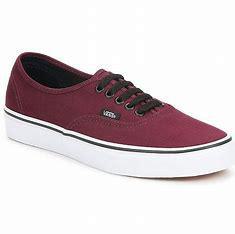
Brand: Vans
Model: Authentic